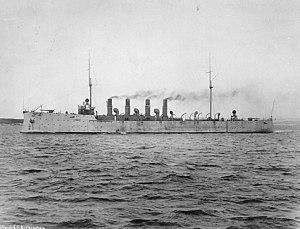
La classe Chester est une classe de trois croiseurs éclaireurs conçue pour la reconnaissance dans l'US Navy.
L'USS Birmingham est un croiseur éclaireur de classe Chester conçue pour la reconnaissance dans l'US Navy.